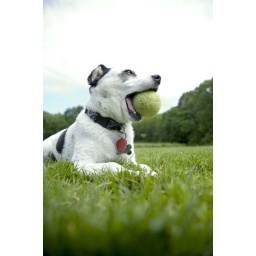
Toby w ball in grass